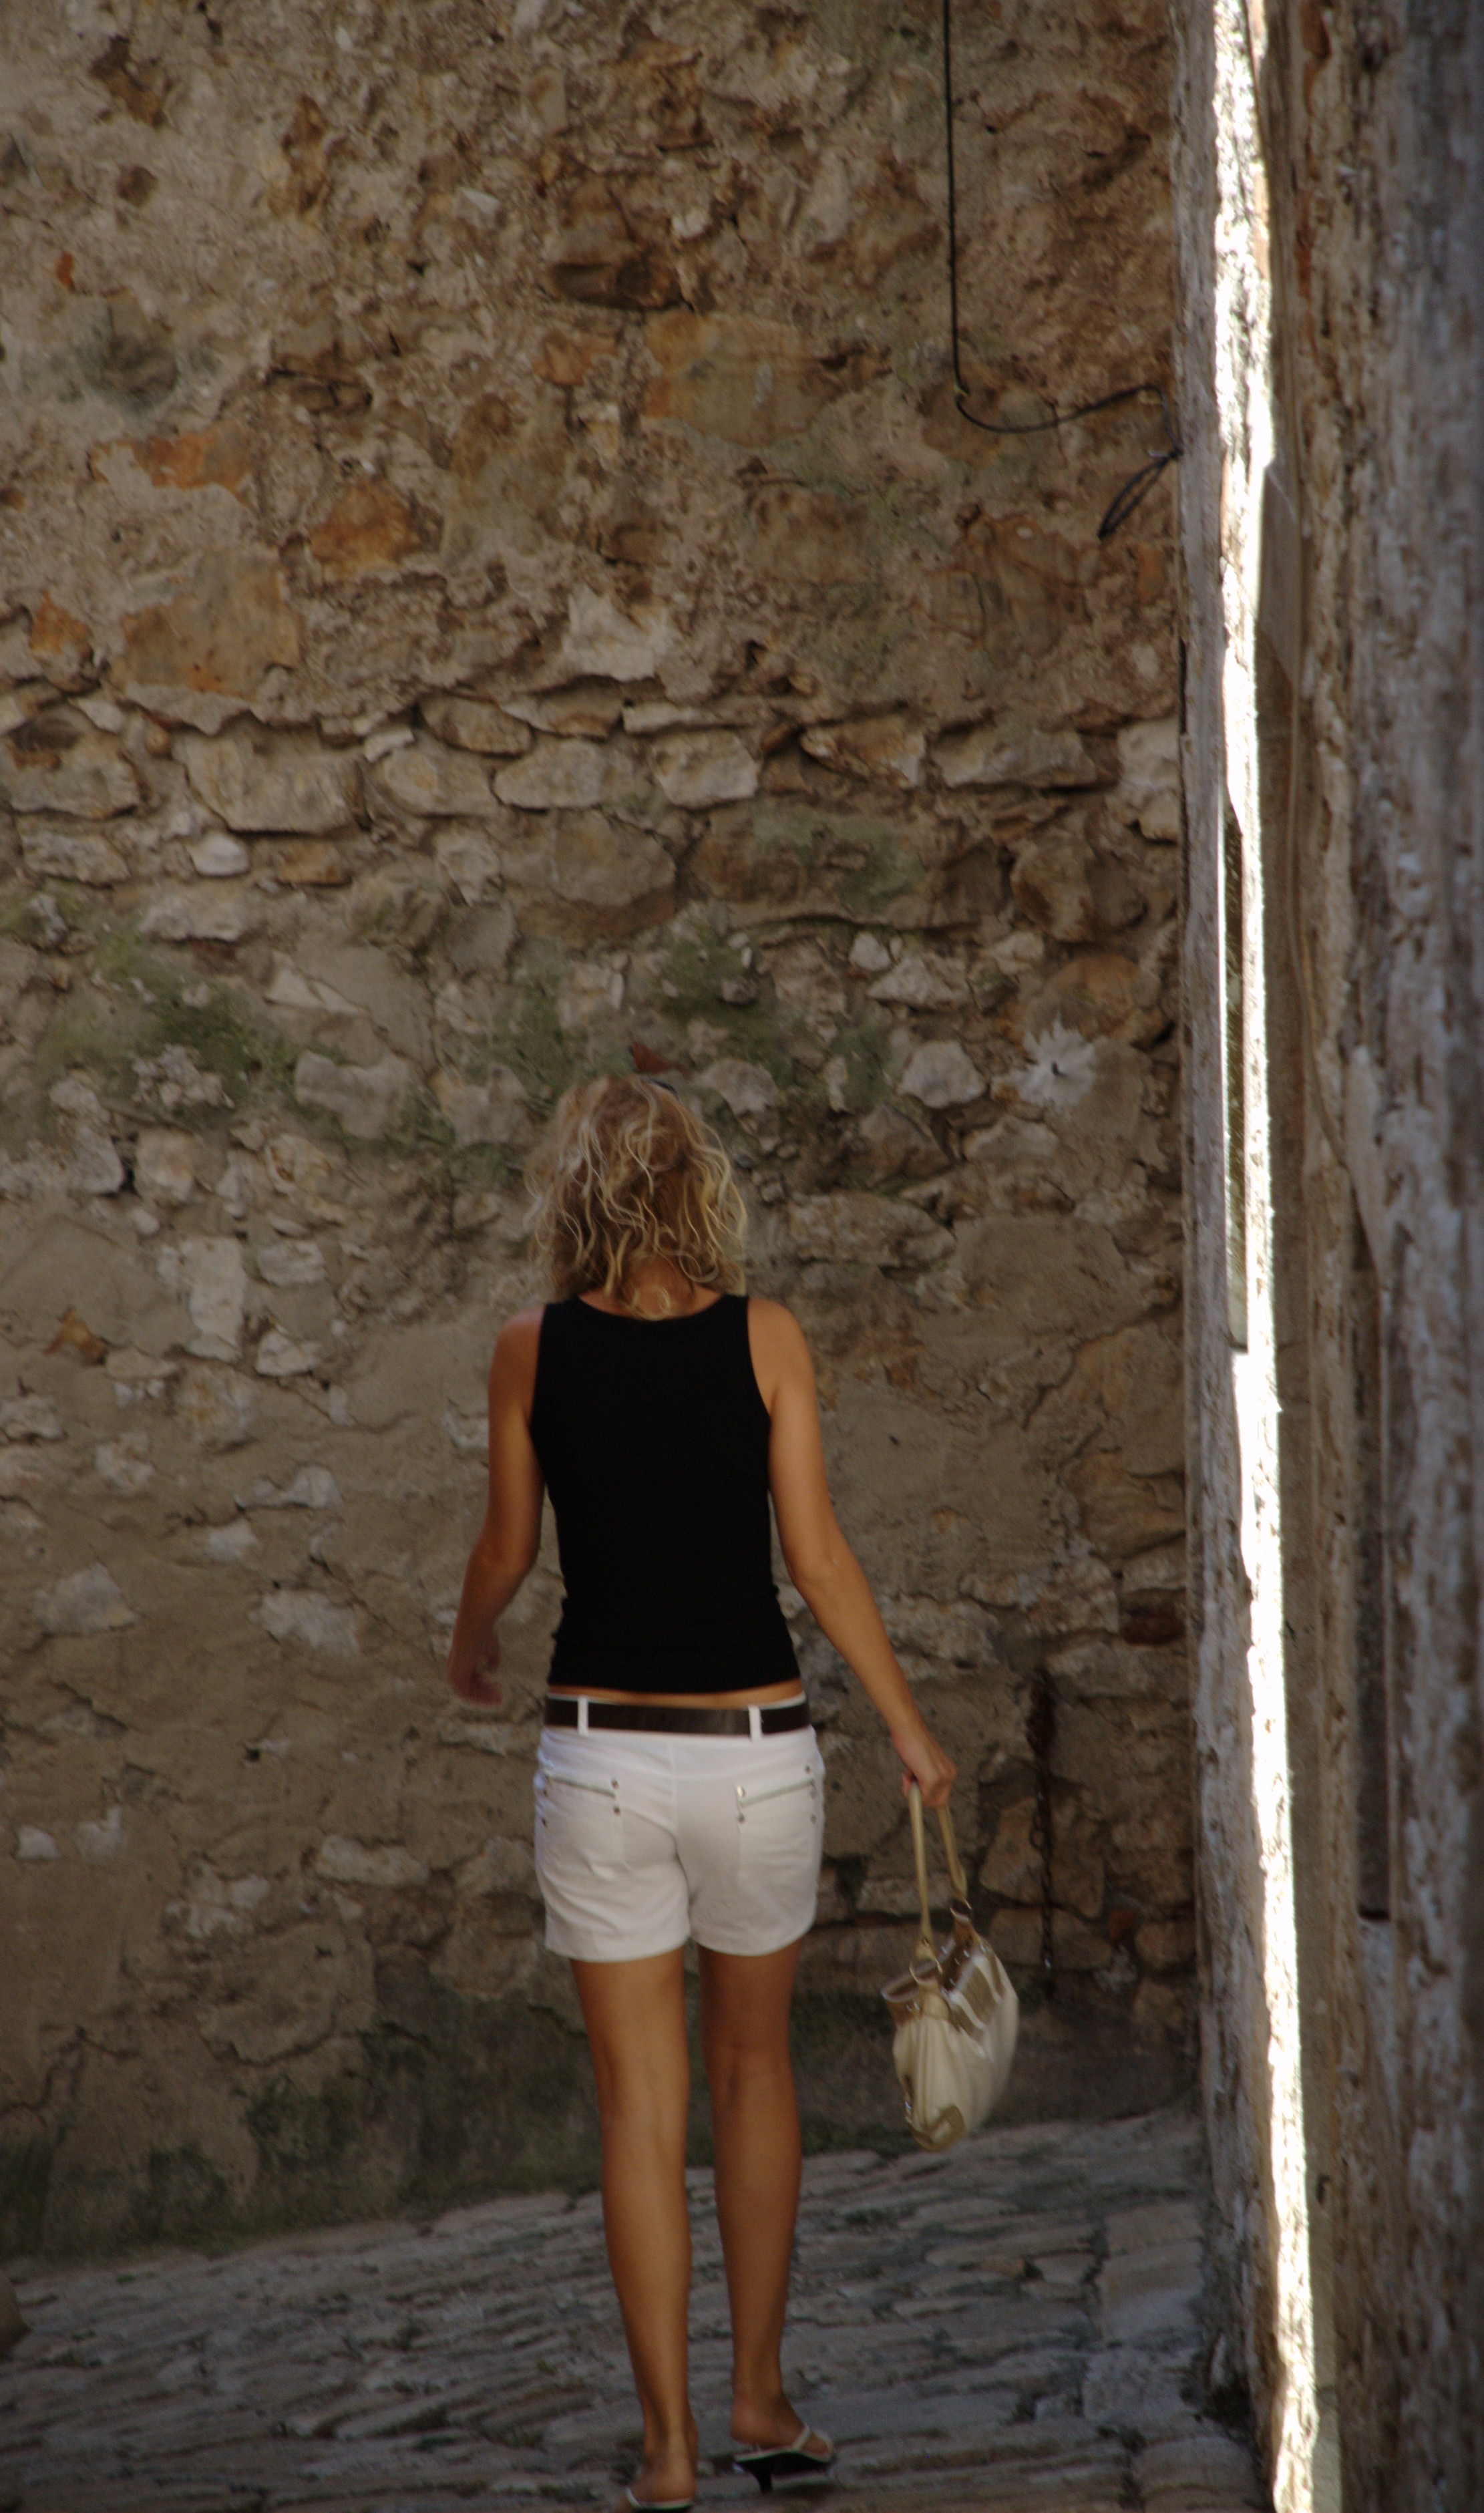
rock, model, spring, fashion, nikon, croatia, dress, temple, photograph, beauty, image, d80, istria, fabulous, nikond80, rovigno, rovinj, istra, blueribbonwinner, photo shoot